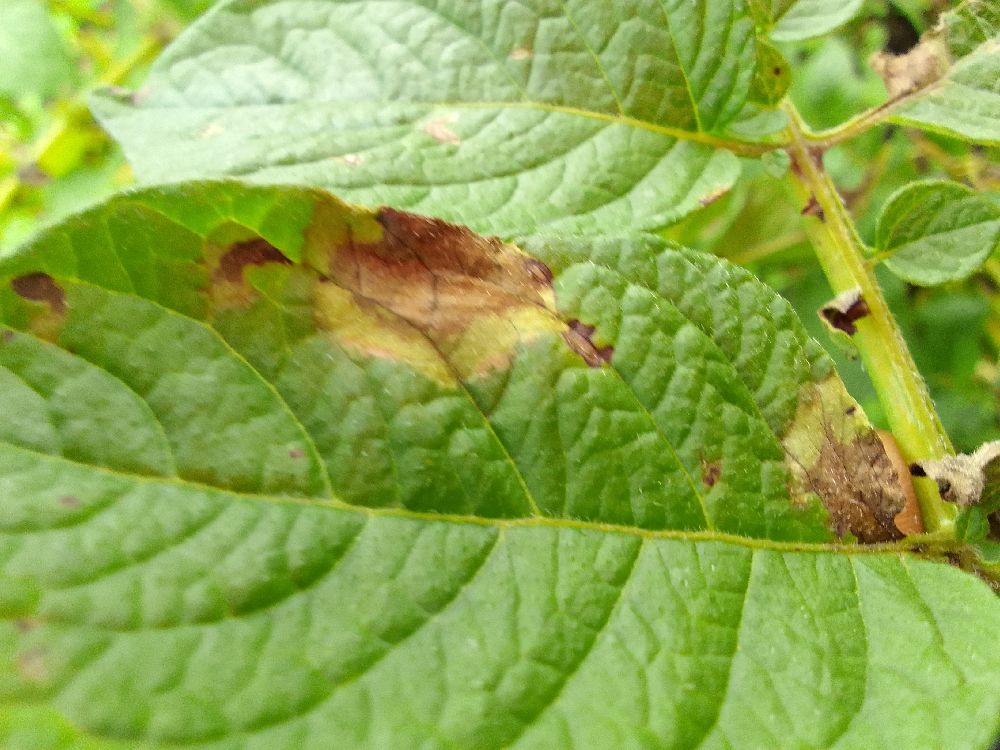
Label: Late blight